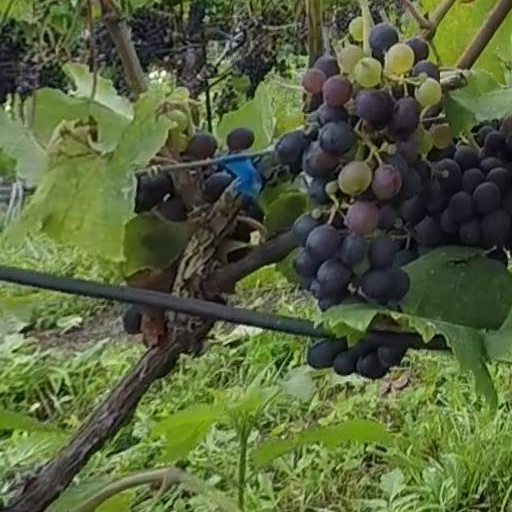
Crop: grape